Don't Let Me Go (film)

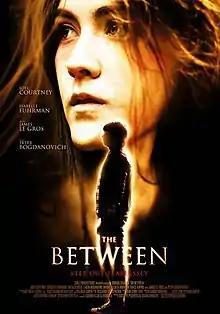

Don't Let Me Go (also titled The Healer and The Between) is a 2013 American fantasy horror film written and directed by Giorgio Serafini and starring Joel Courtney, Isabelle Fuhrman, James LeGros, and Peter Bogdanovich.